Robert Streatfeild

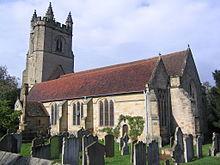
St Mary's Church, Chiddingstone where Robert Streatfeild and many of his descendants were buried - there are many Streatfeild memorials in the church

Robert married a daughter of Richard Rivers, steward of Edward Stafford, 3rd Duke of Buckingham, possibly called Joan. Most records only talk of her as the sister of Sir John Rivers, who was Lord Mayor of London in 1573. She was born in 1520 in Penshurst, Kent. This marriage probably reflects that Robert was already upwardly mobile. Robert died in March 1559 and was buried in Chiddingstone on 16 March.